Lephalale

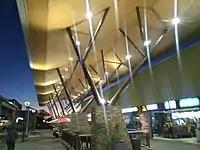
Lephalale Mall offers all modern shopping amenities

The Lephalale-Stockpoort road is the main connection road between the Marapong community and Lephalale/Onverwacht.